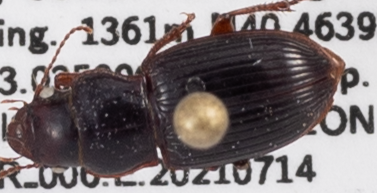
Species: Cratacanthus dubius
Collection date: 2021-07-14 04:00:00
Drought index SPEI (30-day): -0.24
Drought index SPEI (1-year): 0.1
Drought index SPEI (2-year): -0.62